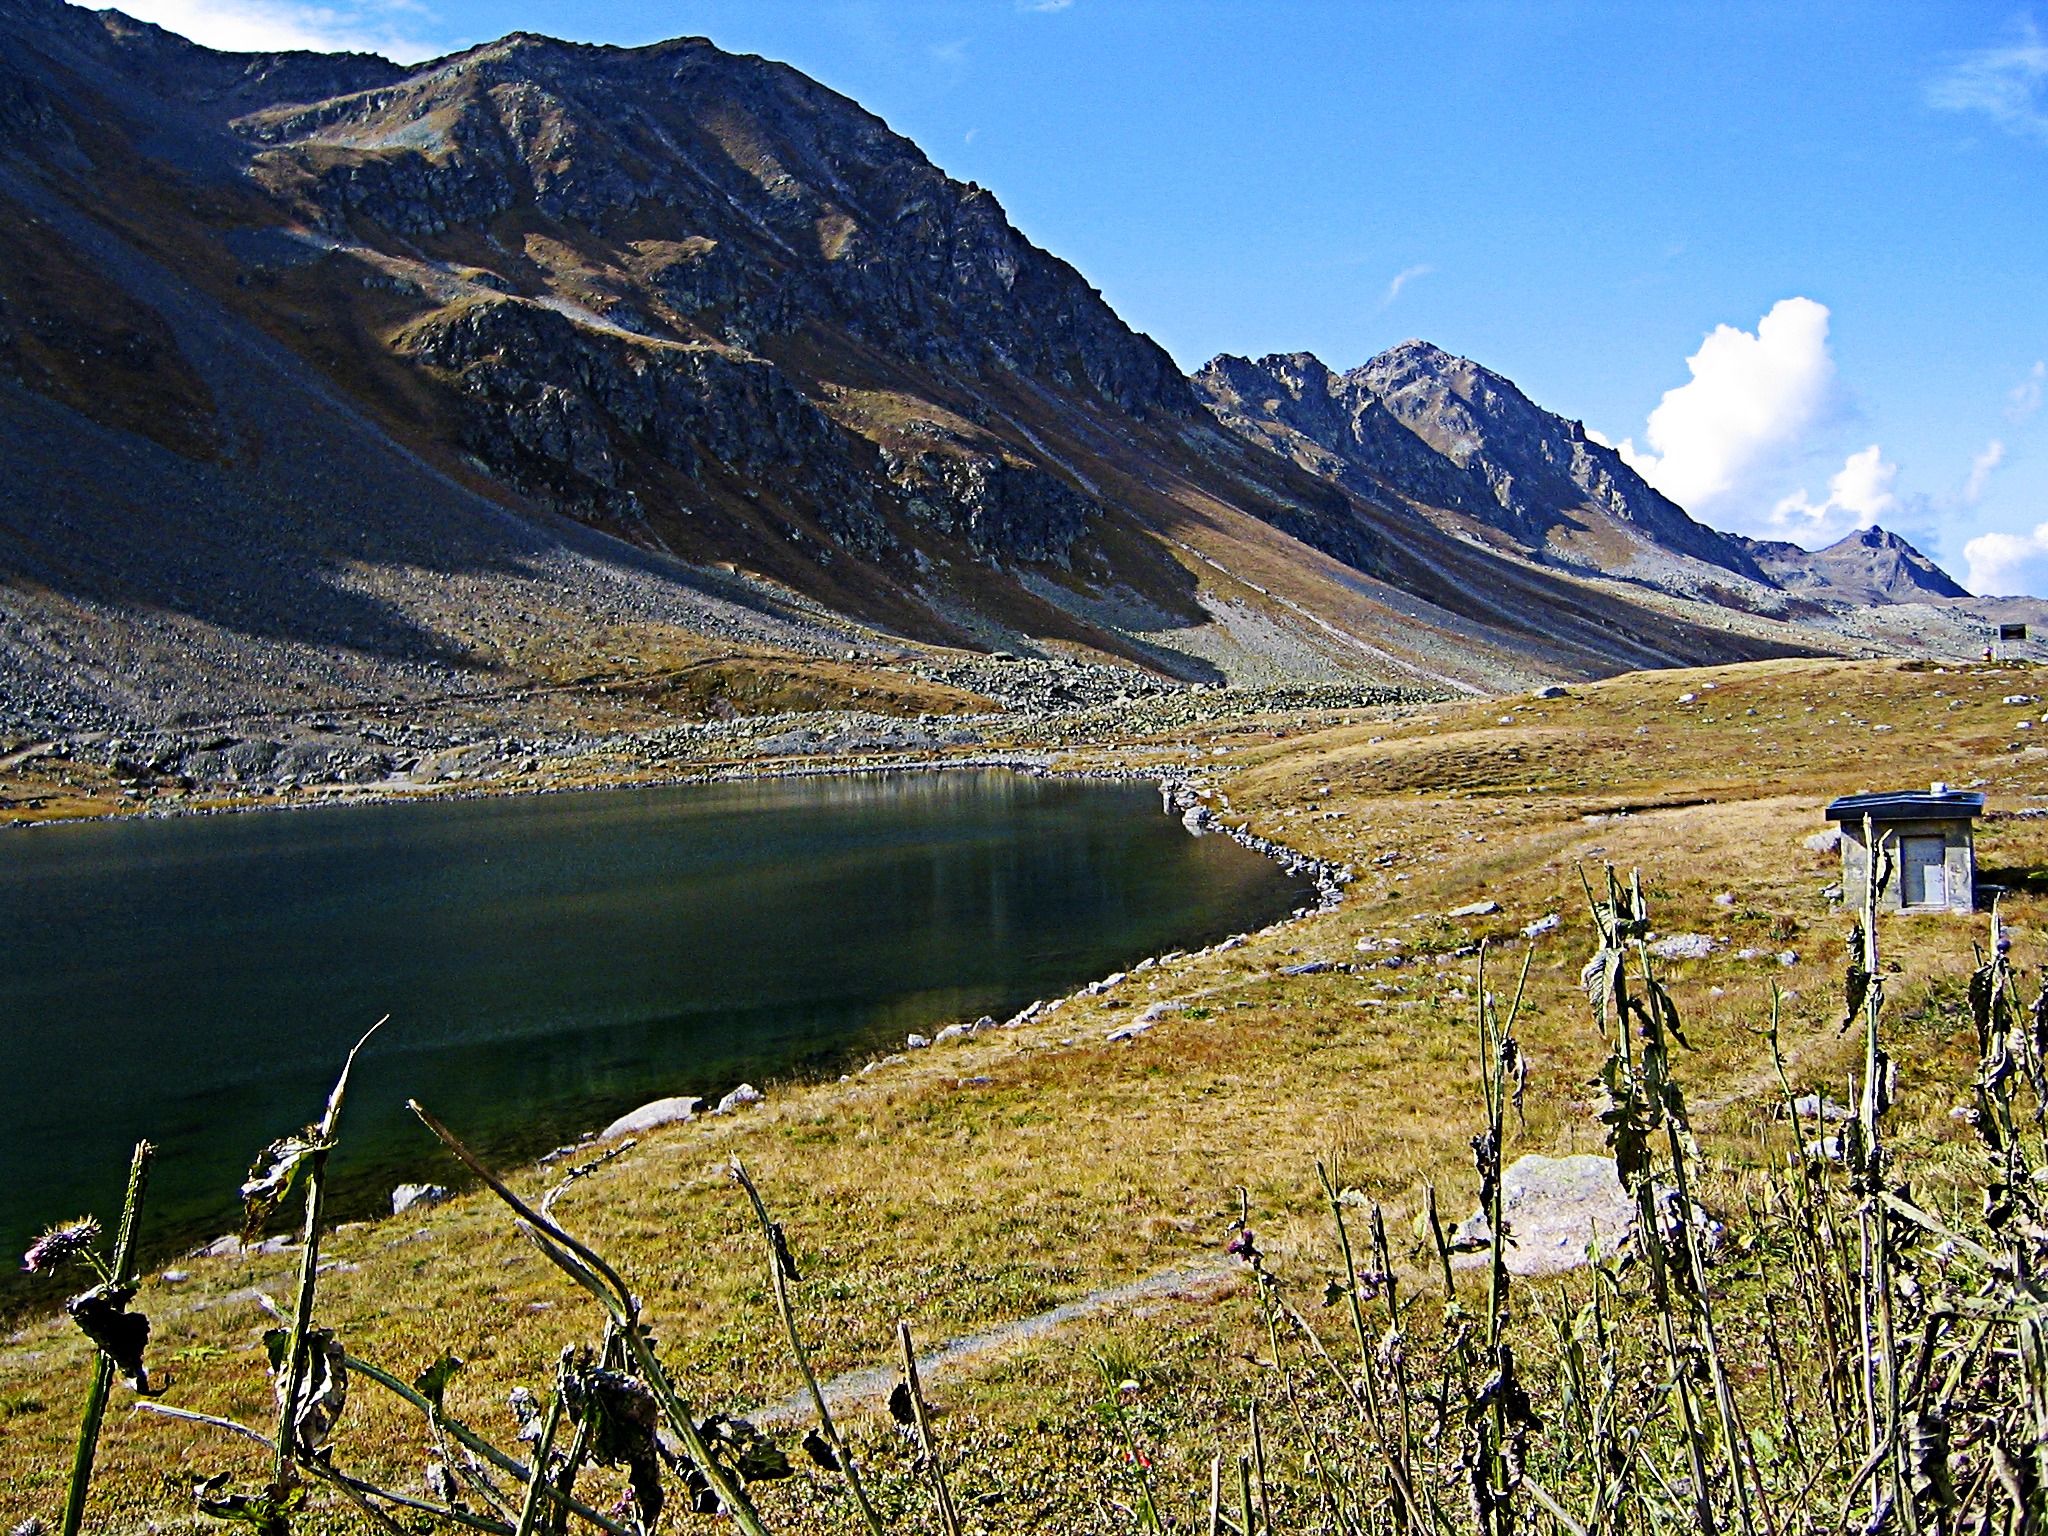
landscape, nature, wilderness, walking, mountain, hiking, hill, lake, valley, mountain range, alpine, fjord, reservoir, highland, ridge, mountain landscape, mountains, alps, backpacking, plateau, fell, loch, landform, mountain pass, geographical feature, mountainous landforms